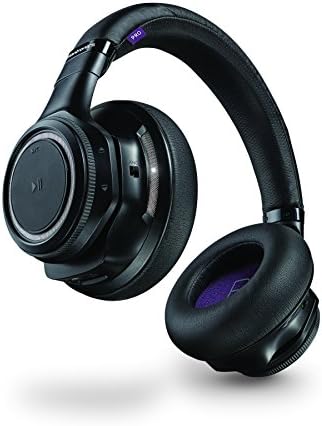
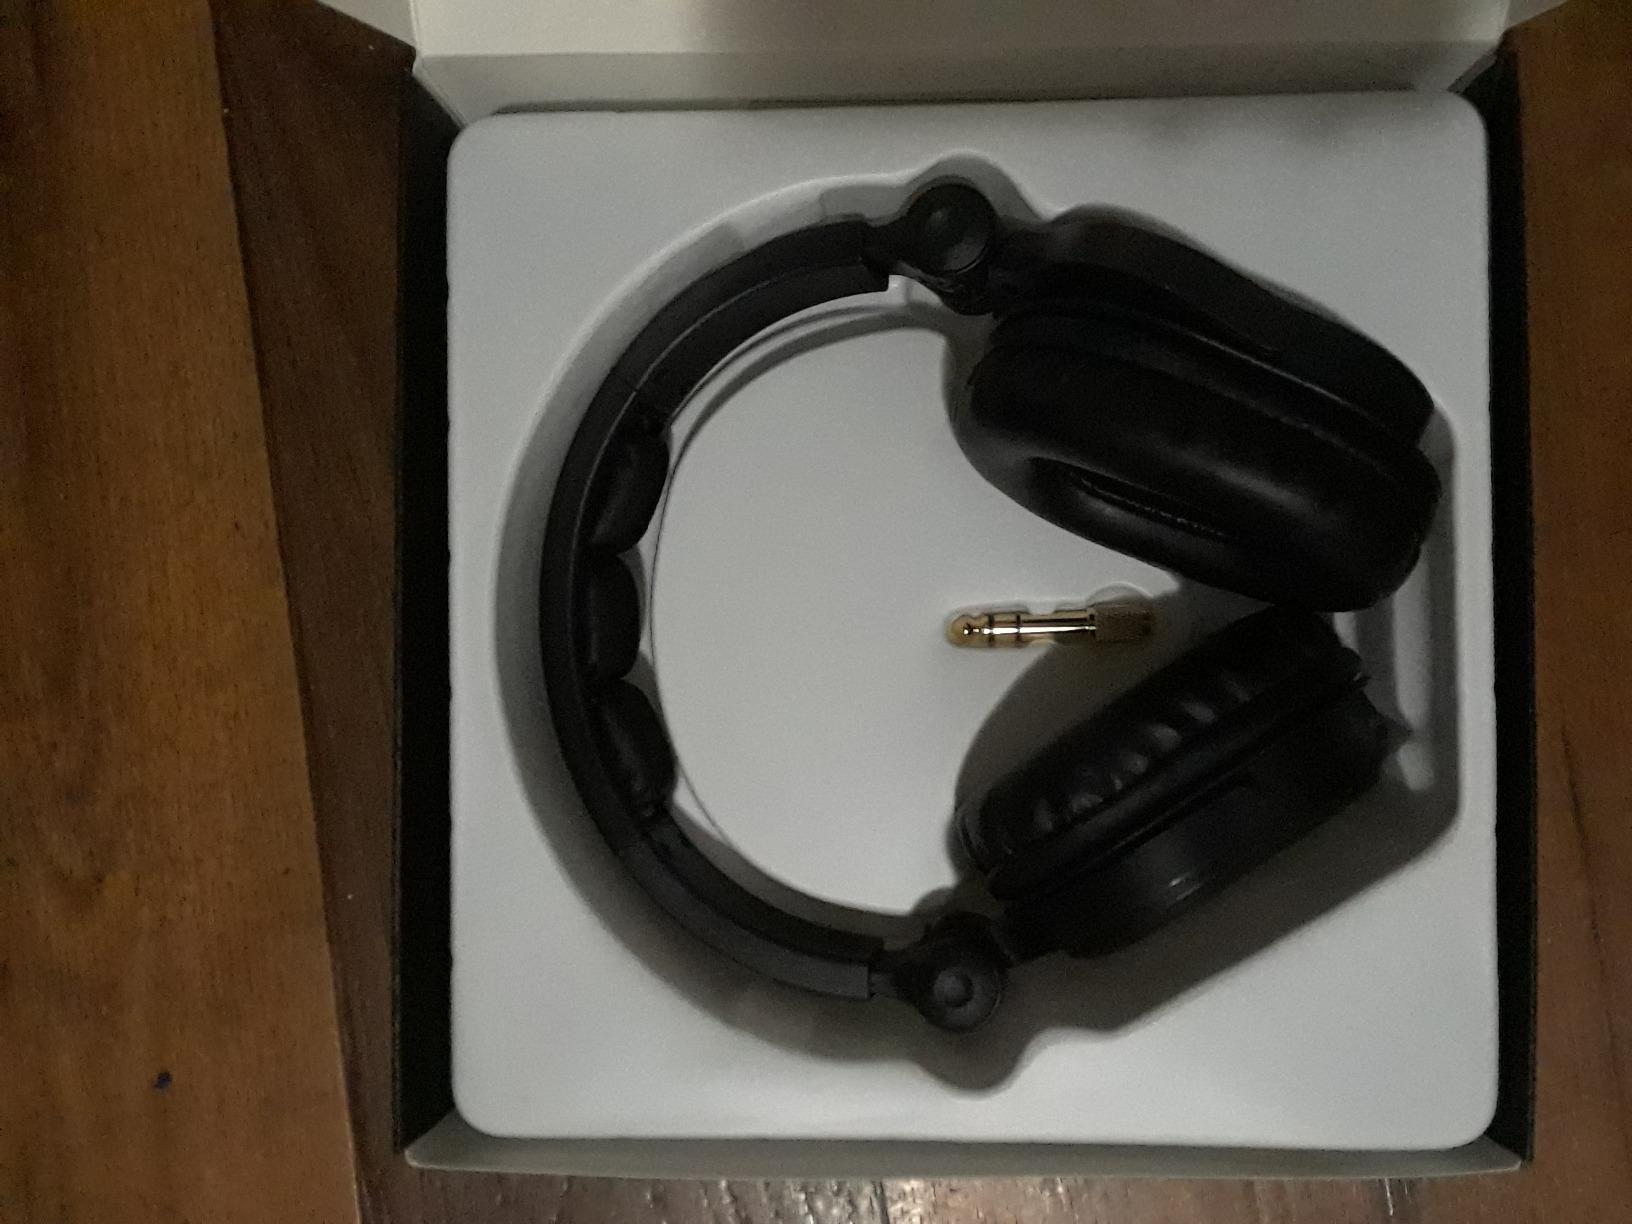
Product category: headphones
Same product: no